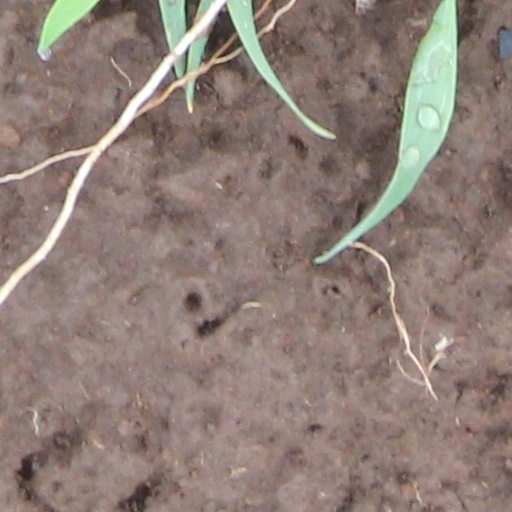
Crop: wheat